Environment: real
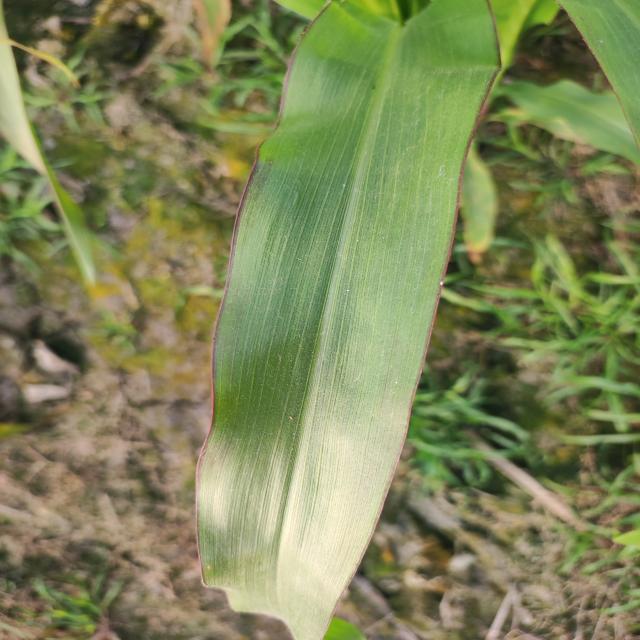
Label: phosphorus_deficiency